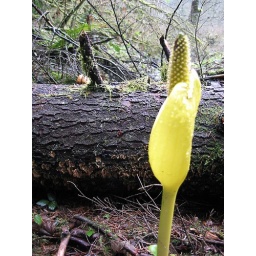
dressed in its coming-out ball yellow leaf gown, the skunk flower rises near a fallen tree